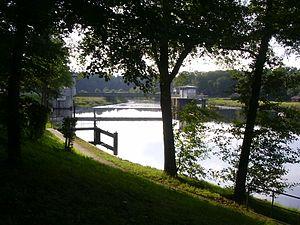
L'Ems est un fleuve du nord-ouest de l'Allemagne.